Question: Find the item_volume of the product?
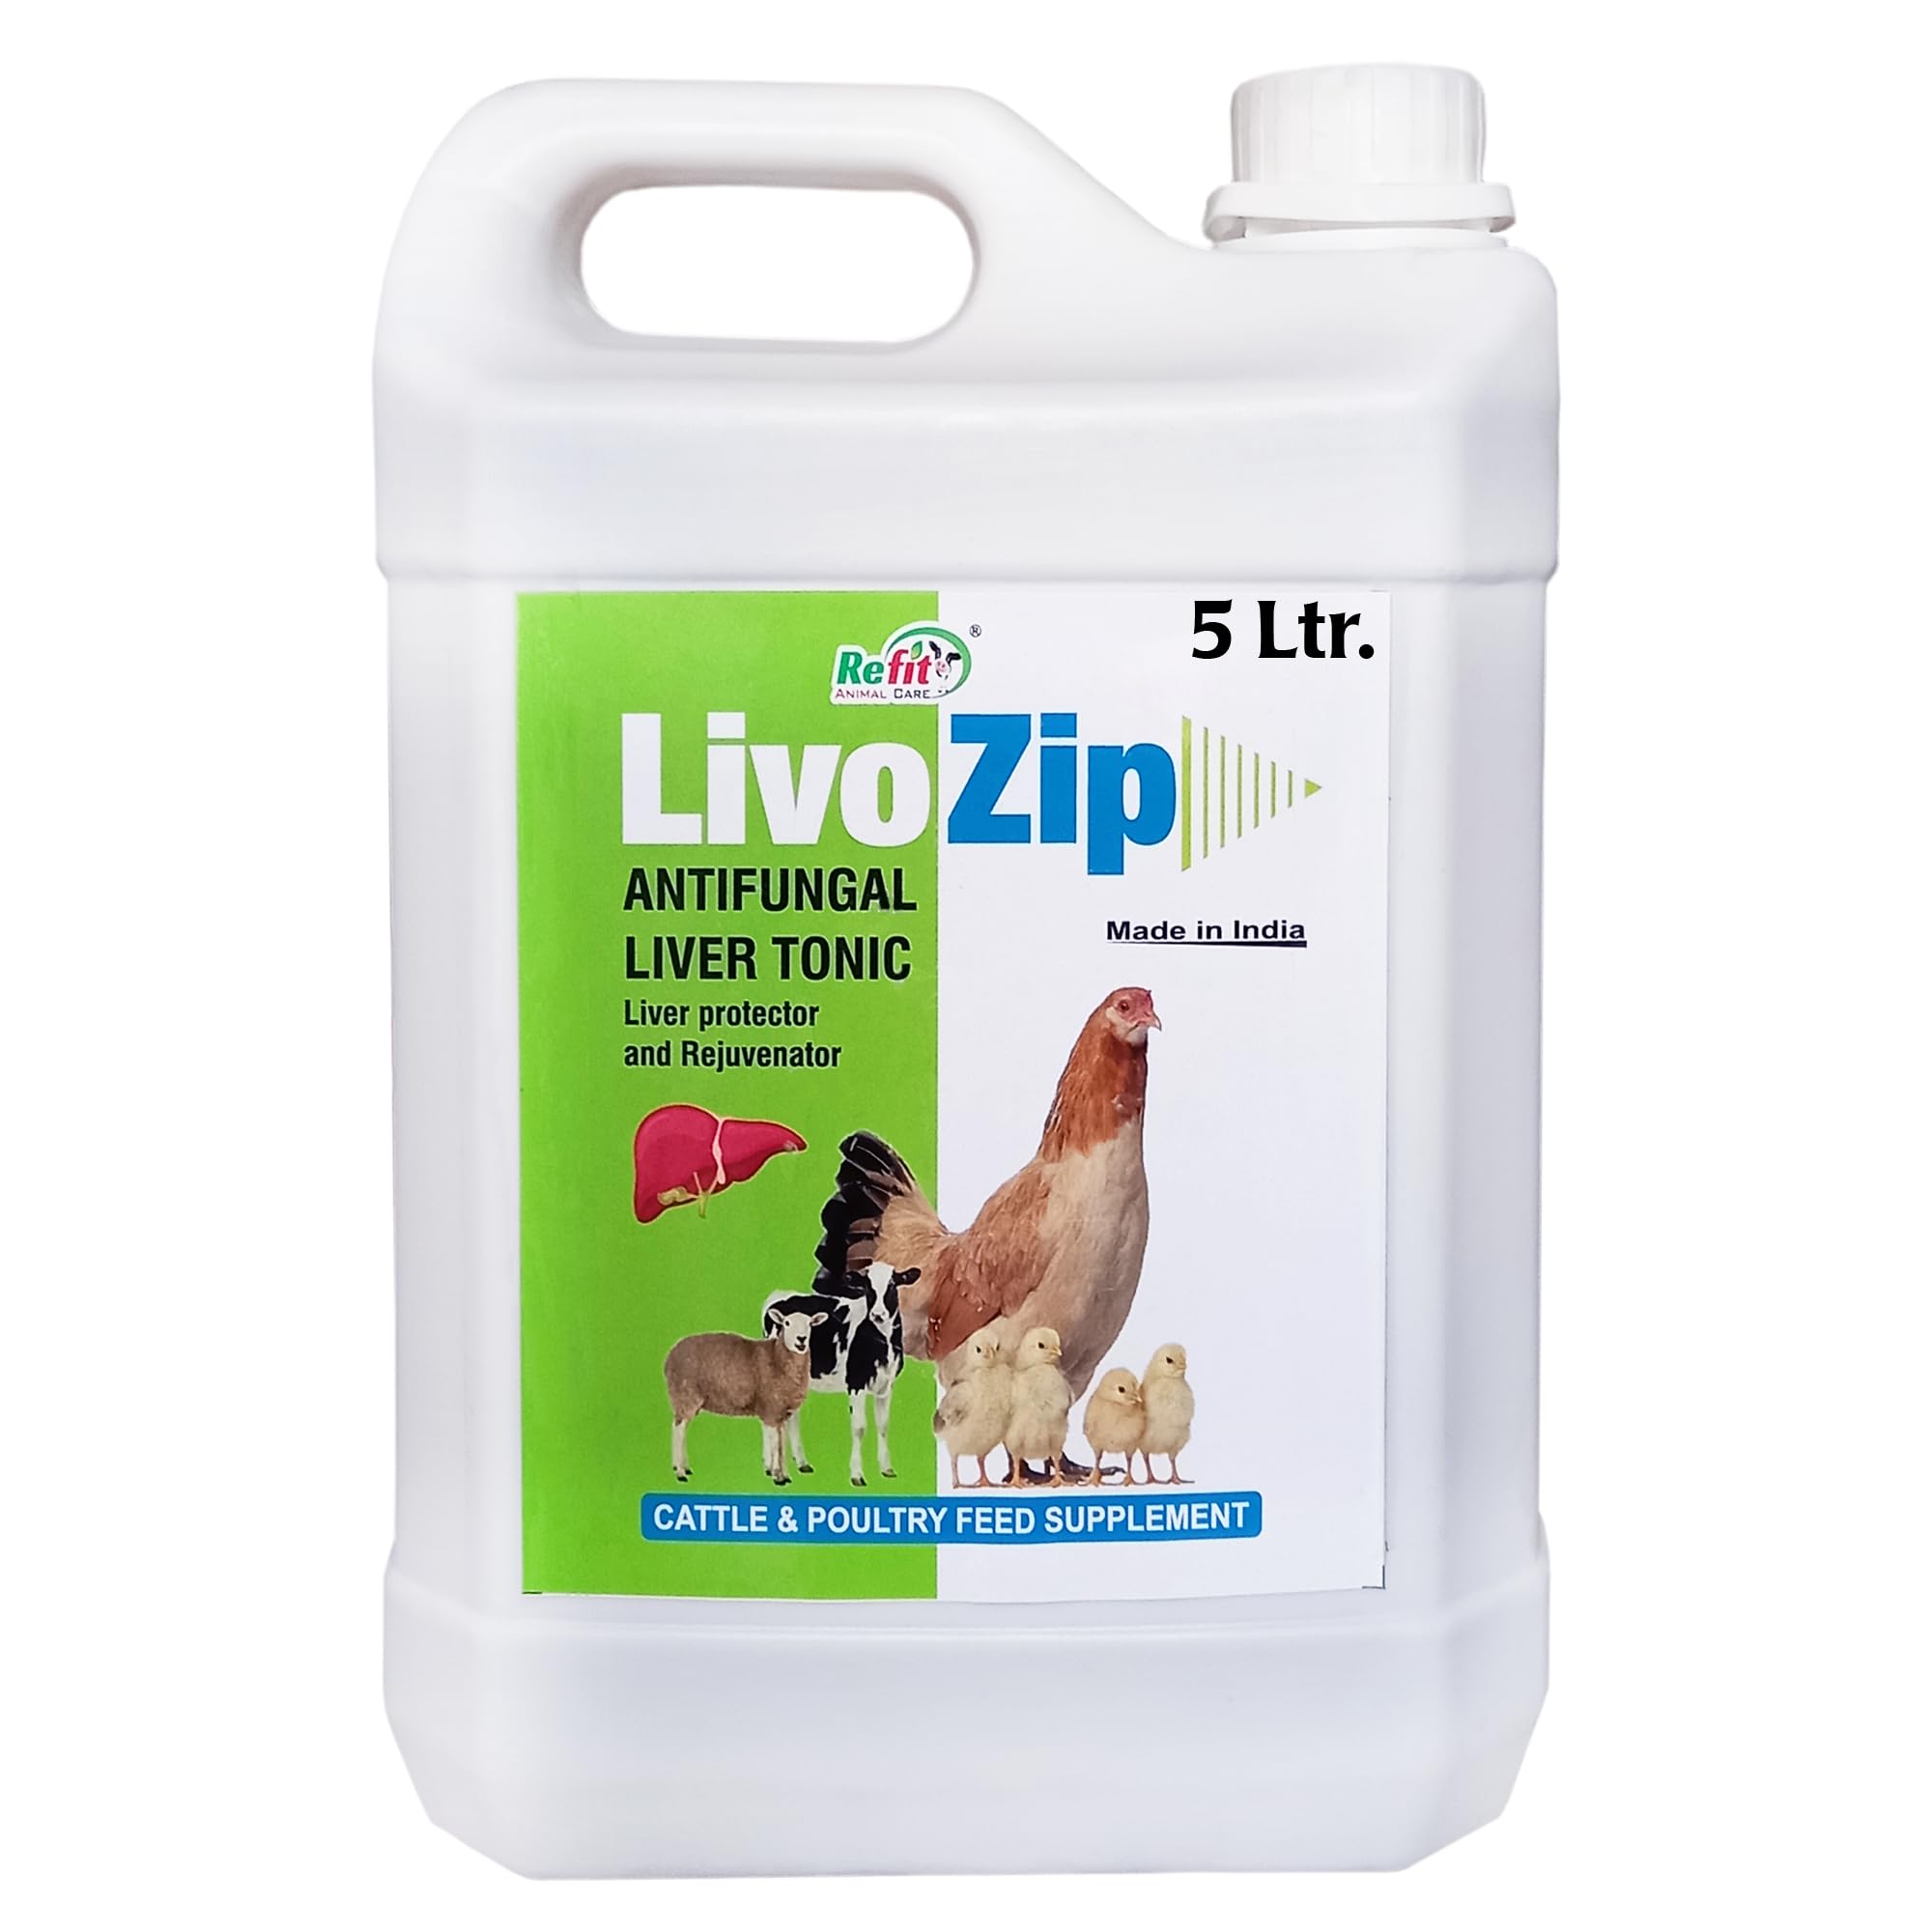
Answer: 5.0 litre